The Scuzzies

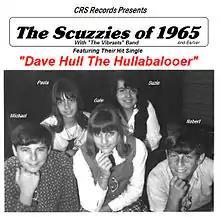

The Scuzzies were a mid-1960s recording and performing group of 5 teen cousins from the South Bay, Los Angeles area of California. The group gained notoriety for recording a song, written by group leader Suzie Cappetta, entitled "Dave Hull The Hullabalooer" in the winter of 1964. The song was a tribute to a popular Los Angeles Disc Jockey Dave Hull, AKA "The Hullabalooer" who worked at KRLA, a 50,000 watt AM radio station in South Pasadena, California. Hull was more recently named one of the top ten greatest broadcasters in Los Angeles radio history.